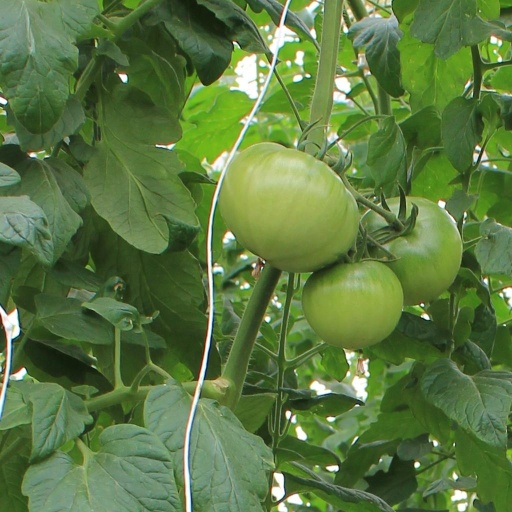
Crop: tomato